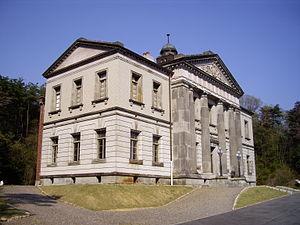
Le Meiji-mura est un musée/parc à thème architectural en plein air situé à Inuyama, près de Nagoya dans la préfecture d'Aichi au Japon. Ouvert le 18 mars 1965, le musée préserve des bâtiments historiques des ères Meiji, Taisho et début Shōwa du Japon. Plus de 60 bâtiments historiques ont été déplacés et reconstruits sur 1 km² de collines à côté du lac Iruka. Le bâtiment le plus remarquable est l'entrée principale et le hall reconstruit de l'Hôtel impérial de Frank Lloyd Wright qui, à l'origine, se trouvait à Tokyo de 1923 à 1967, lorsque le bâtiment principal a été démoli pour faire place à une nouvelle version agrandie de l'hôtel.